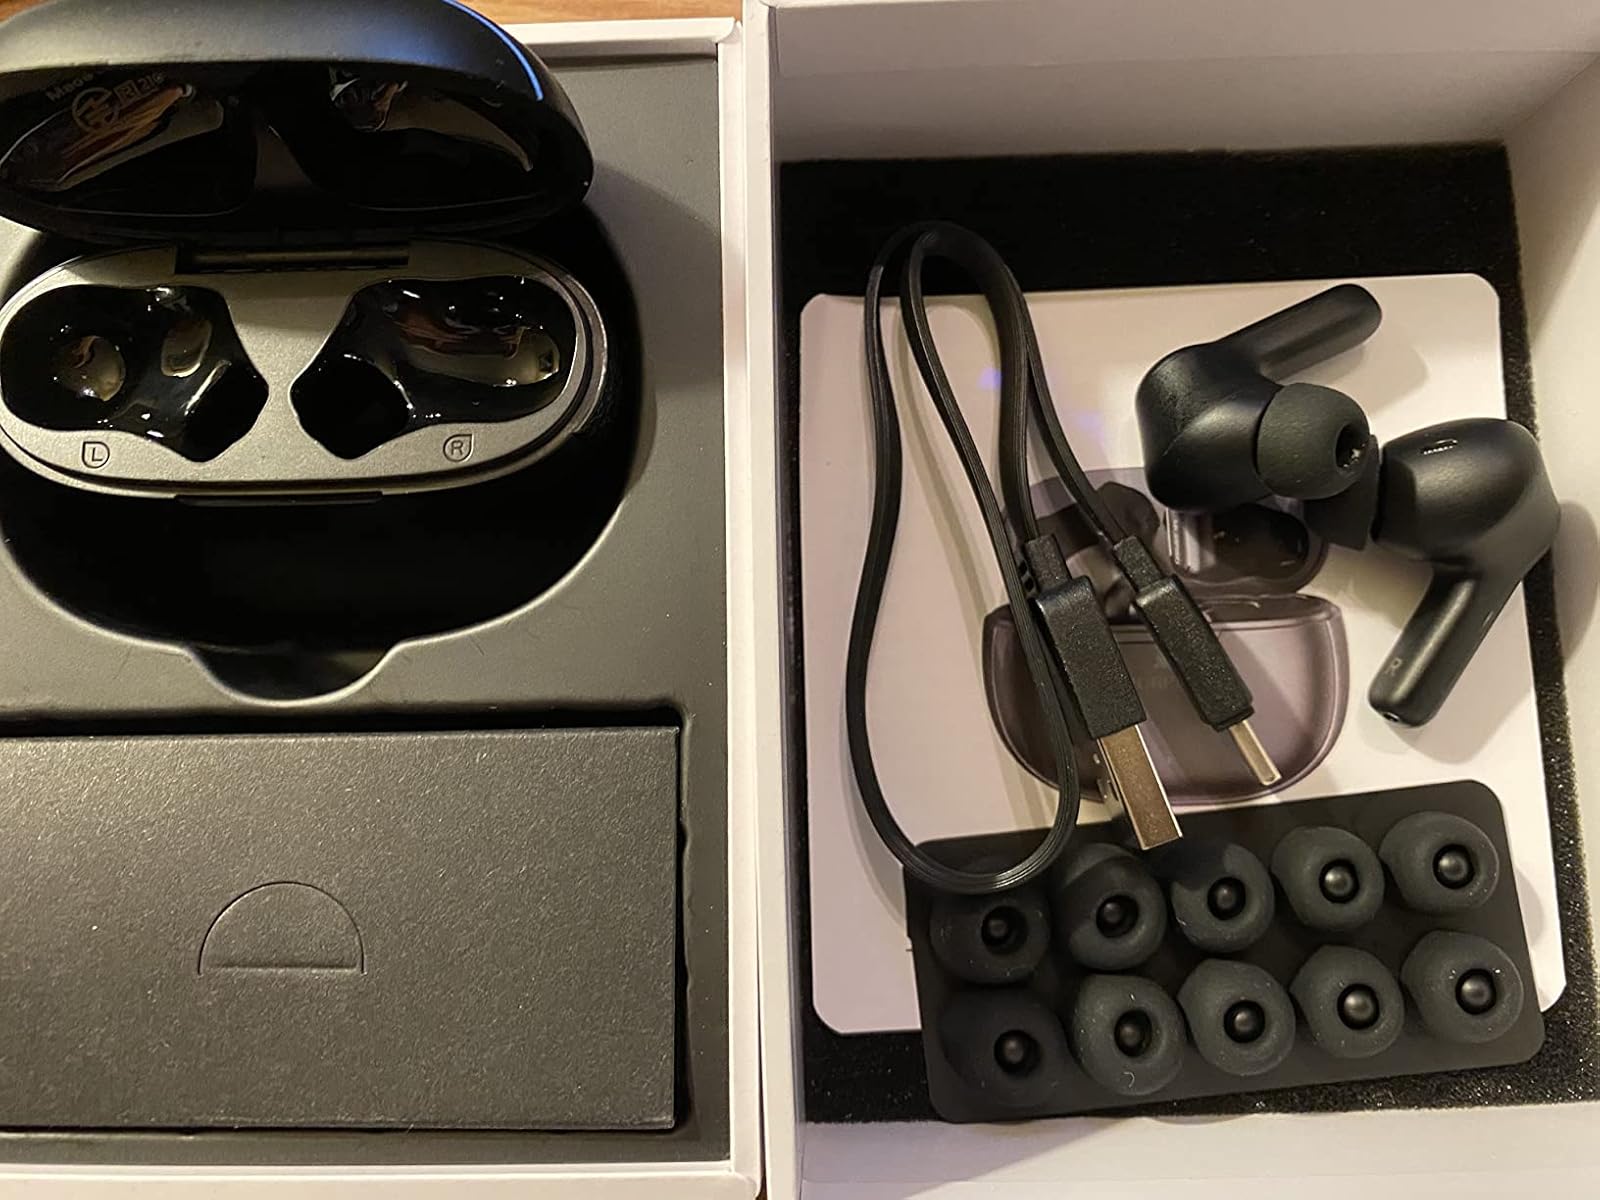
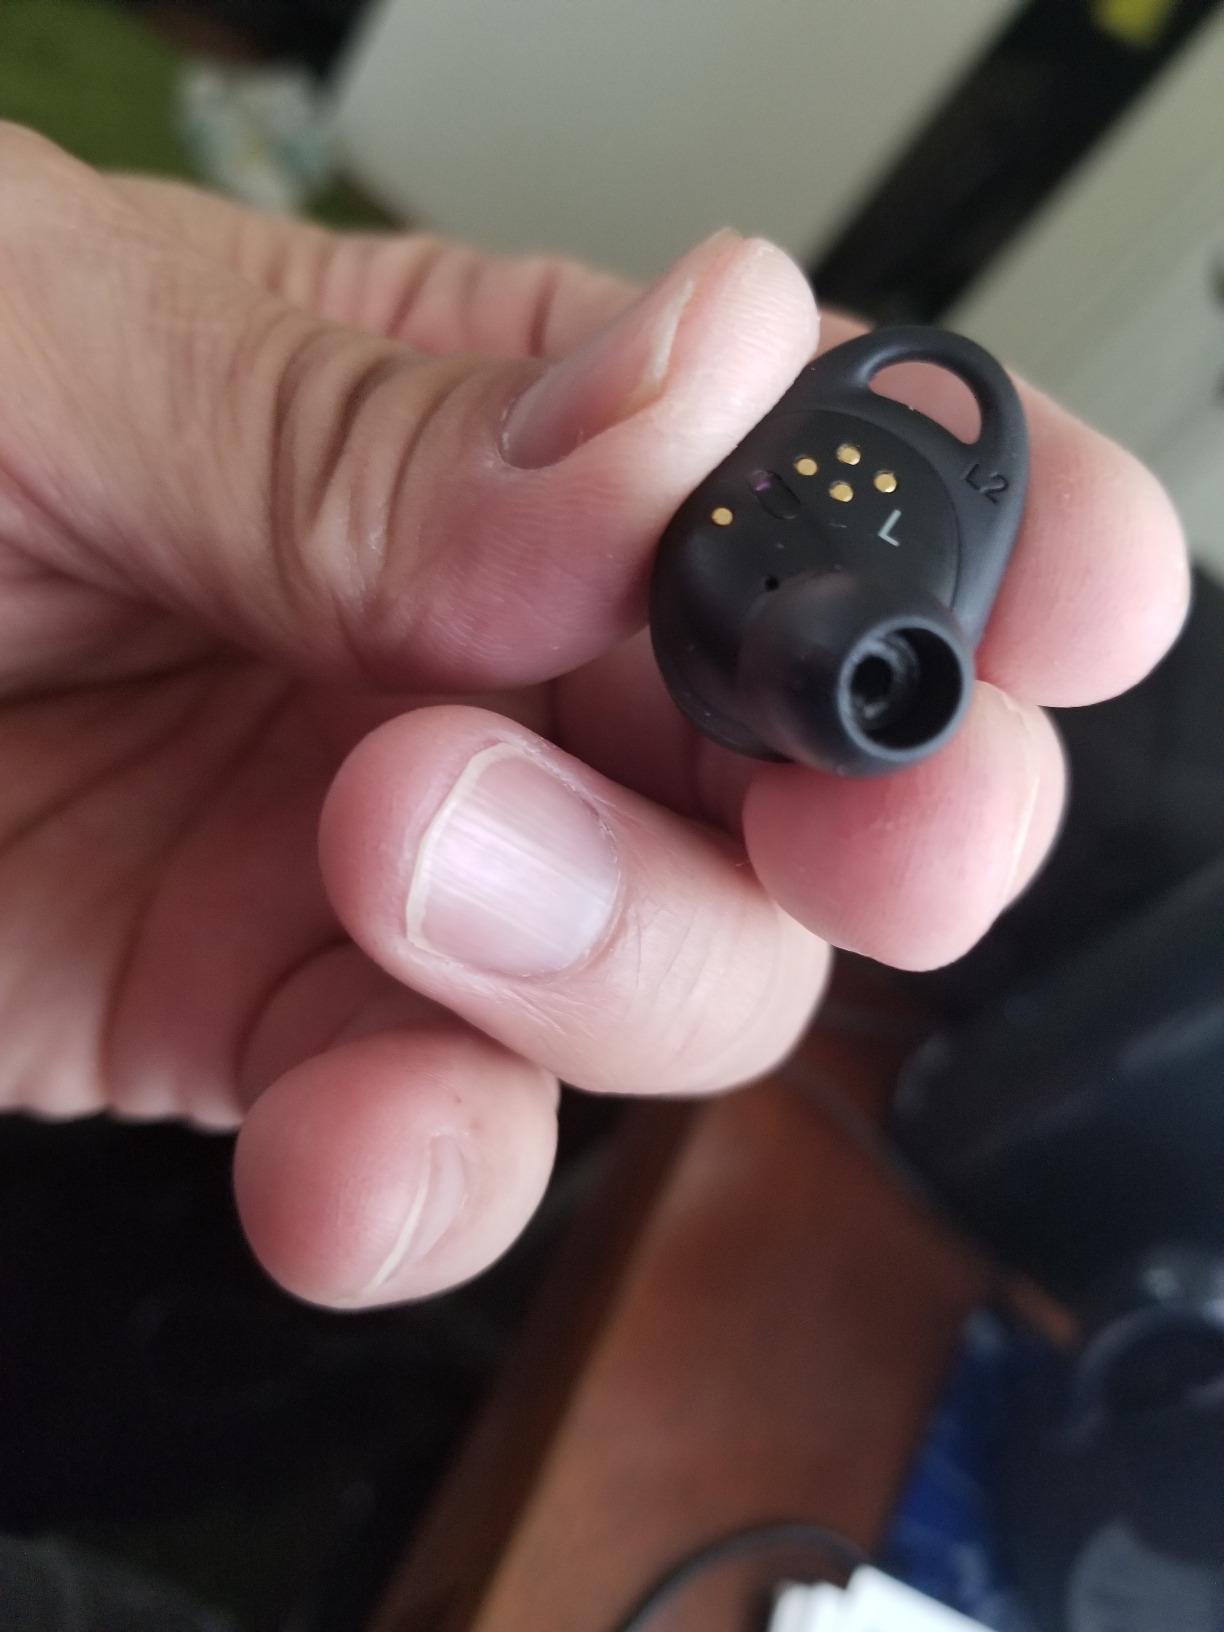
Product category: earbuds
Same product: no